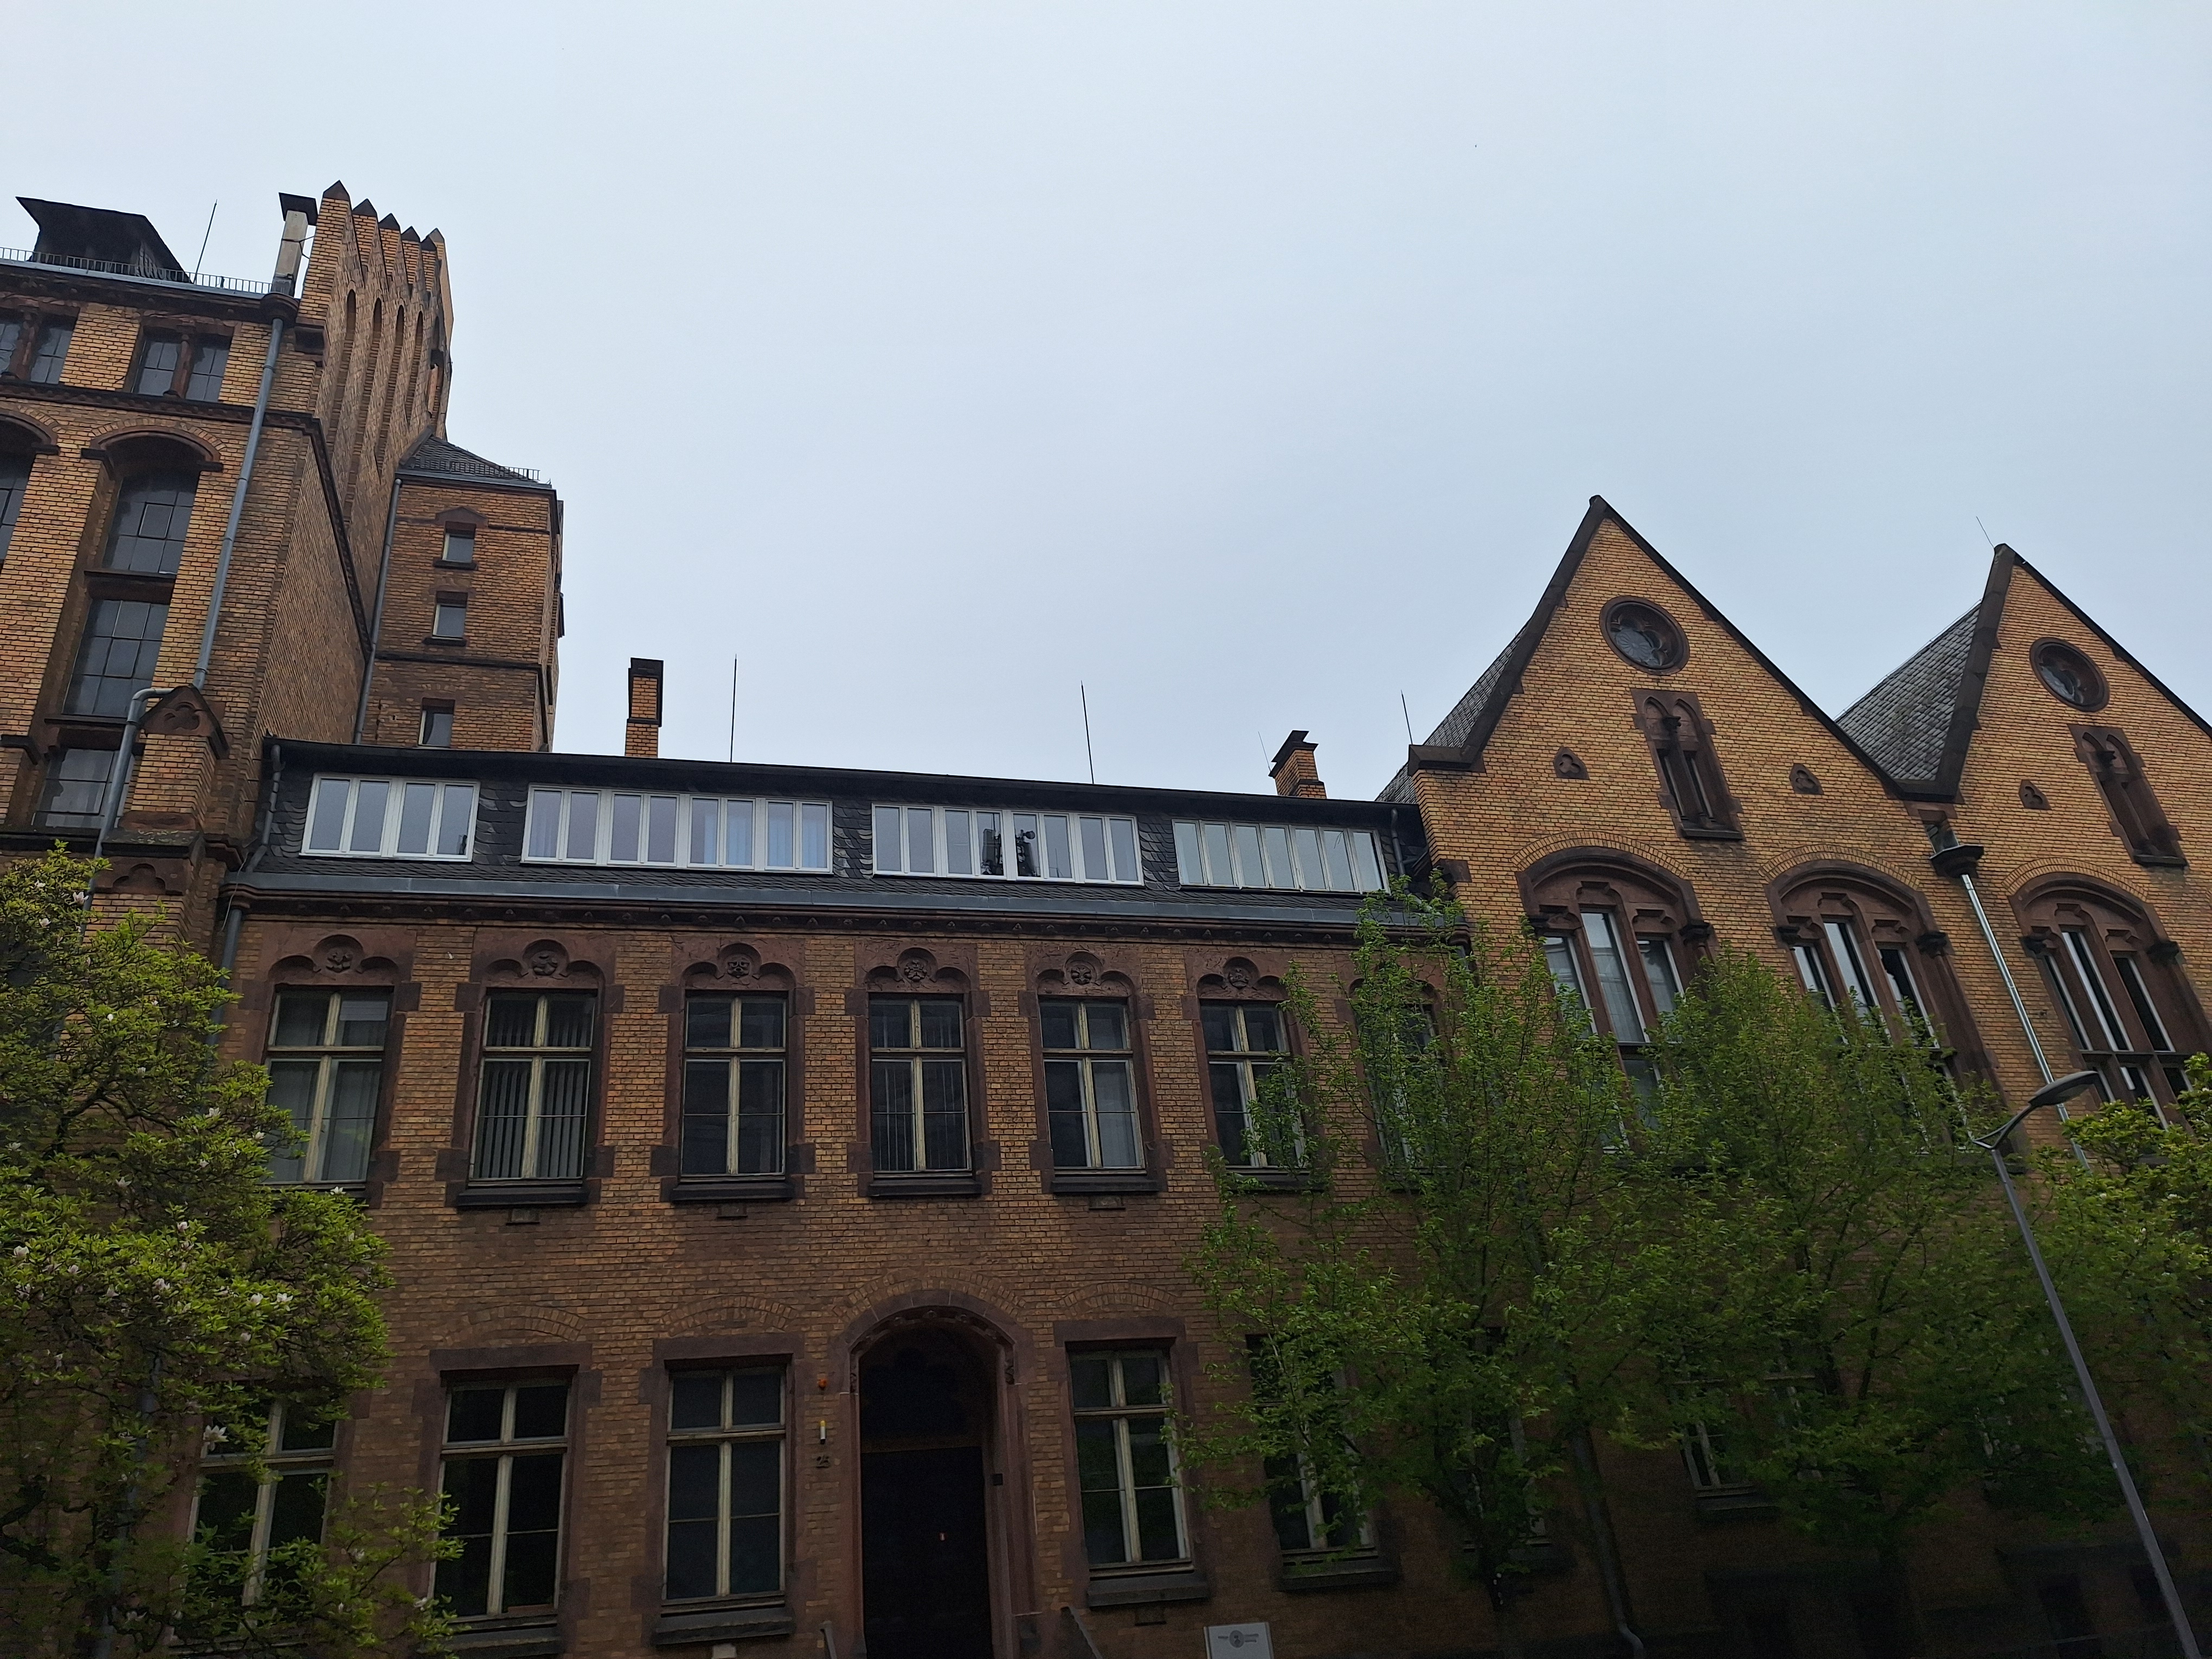
Building: Universitätsstraße 25